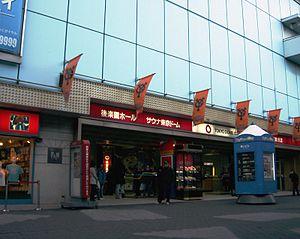
Le Korakuen Hall est une salle de spectacle de catch, de boxe et d'arts martiaux mixtes située dans le cité du Tokyo Dome à Bunkyo, à Tokyo au Japon. Sa capacité maximale peut atteindre jusqu'à 2000 places. Elle est connue pour être l'équivalent du Madison Square Garden pour ses évènements de boxe et de catch.